List of instant noodle brands

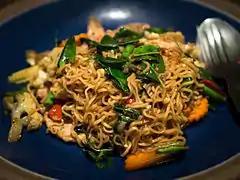
"Phat mama" (stir-fried instant noodles) is a popular dish in Thailand.

Thailand's instant noodle market in 2019 was estimated to be worth 17 billion baht. The market leader is the MAMA brand, produced by Thai President Foods. MAMA got its start in 1972 as a joint venture between Taiwan's President Enterprise and Thailand's Saha Pathanapibul PLC. The brand controls about half the Thai instant noodle market, and "Mama" has become a generic name for instant noodles in Thailand. Thai people consume an average of 45 packs of noodles per person per year, fourth in the world after Indonesia, Vietnam, and Malaysia.